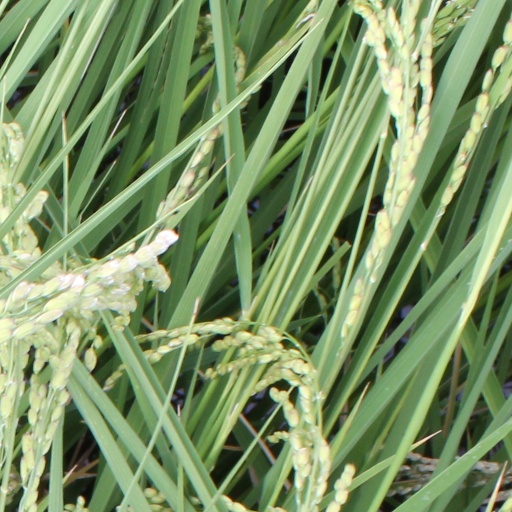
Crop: rice